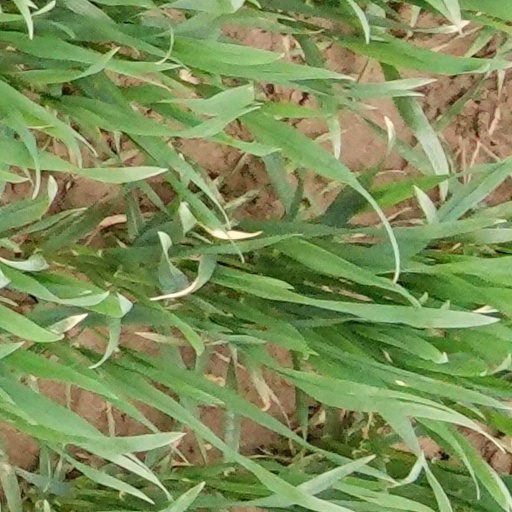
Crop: wheat